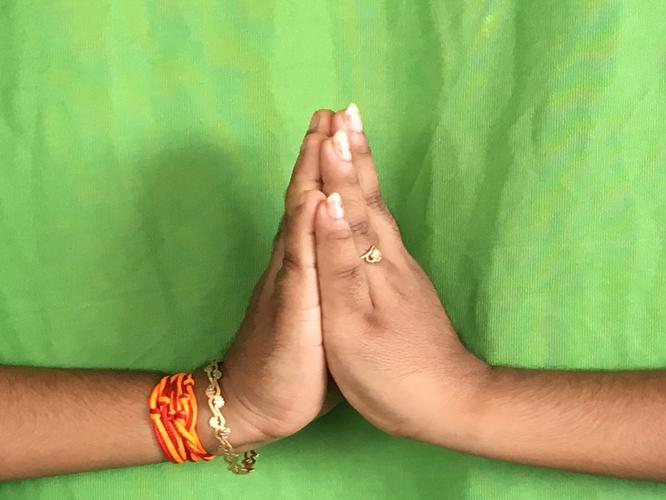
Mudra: Anjali
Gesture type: double_hand